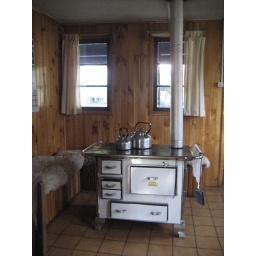
All houses were warmed by the wood stove and the same for cooking.